Steering wheel

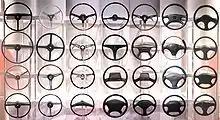
Passenger car steering wheels from different periods

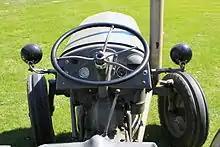
Steering wheel and front wheels of a farm tractor

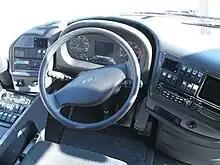
Steering wheel in a VDL Bova bus

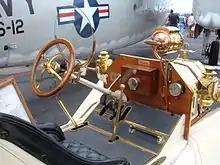
1913 Ford Model T Speedster with rigid steering column and four-spoke wooden steering wheel

A steering wheel (also called a driving wheel, a hand wheel, or simply wheel) is a type of steering control in vehicles.